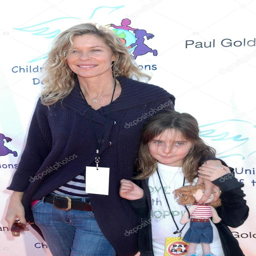
actor and person at 10th annual day of the child .